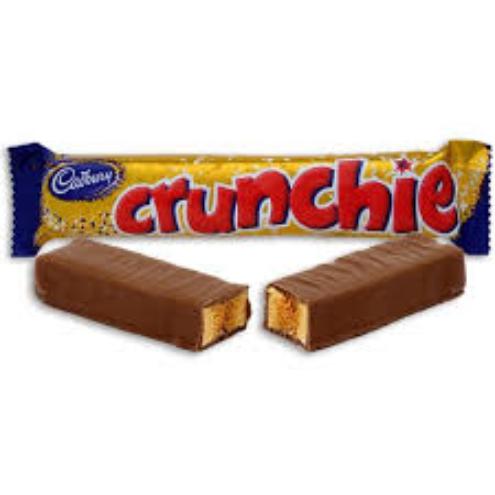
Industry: Food